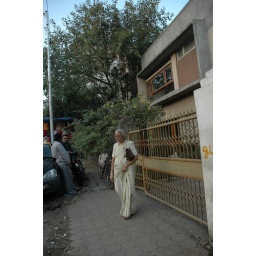
woman in yellow sari with yellow flowers